The Goddess of 1967

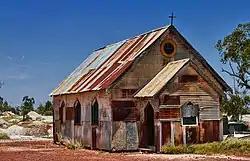
The Corrugated Iron Church, Lightning Ridge, one of the film's locations

The story opens in Tokyo where JM (Rikiya Kurokawa), a rich, young IT worker and sometime computer hacker, is attempting to purchase a 1967 model Citroën DS, or Goddess, as it is known to French car aficionados. JM lives in a pristine but unfriendly hi-tech apartment. The smog filled city is blue-grey and bleak. He rarely speaks to his live-in girlfriend and is preoccupied with other possessions—his latest snorkeling gear as well as the pet snakes and other exotic reptiles he keeps in the flat. After tracing, on the Internet, a perfectly restored Citroën owned by a couple in Australia, JM abandons his job and flies out to purchase the rare car, which he thinks can fill the emptiness in his life.